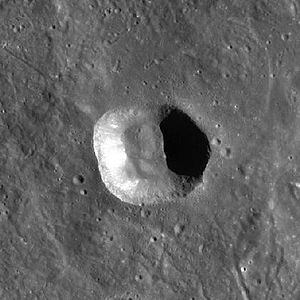
Fryxell (månekrater)
Fryxell er et lille nedslagskrater på Månen. Det befinder sig på Månens bagside og er opkaldt efter den amerikanske geolog Roald H. Fryxell.